Kansas State University Marching Band

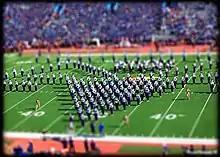
The KSU Marching Band performs at halftime of a K-State football game at the University of Kansas in 2008

The Kansas State University Marching Band, also known as "The Pride of Wildcat Land" or just The Pride, is a 375 piece marching band consisting of woodwinds, brass, percussion, color guard, dancers, and twirlers. It is the official band of Kansas State University.